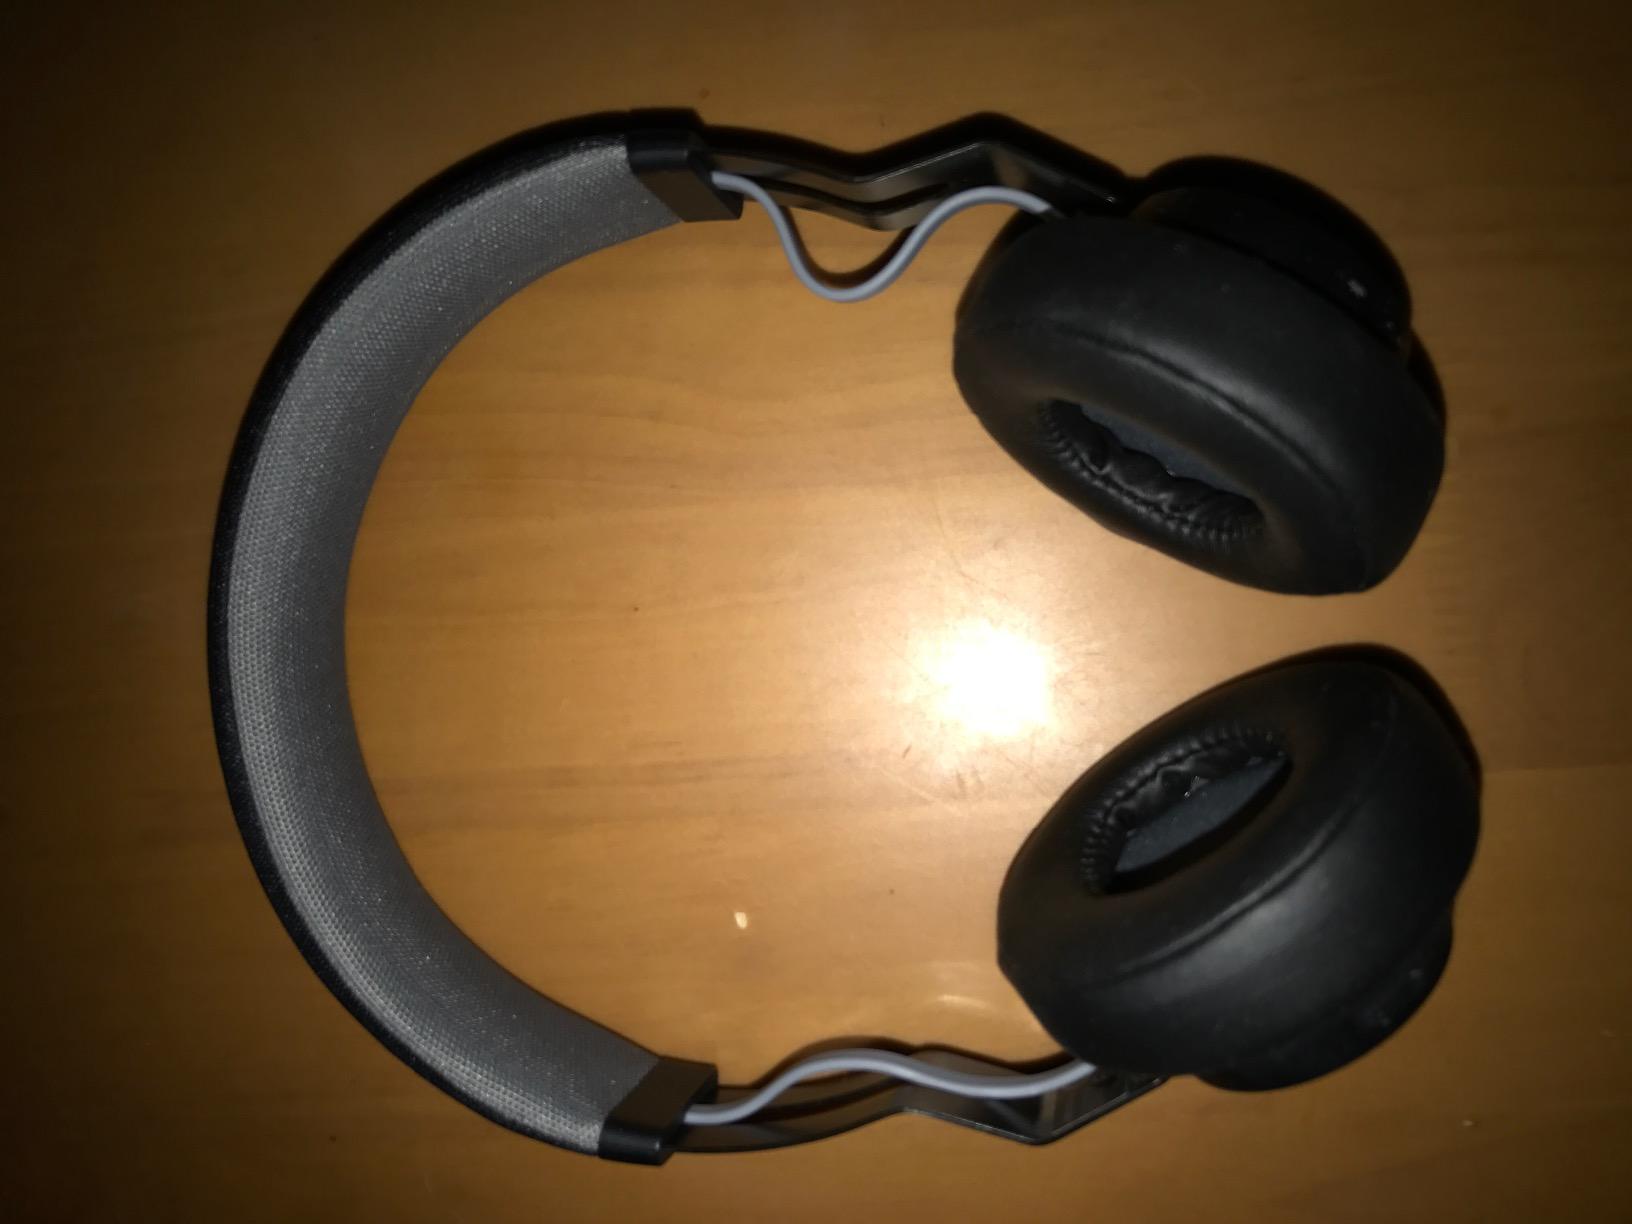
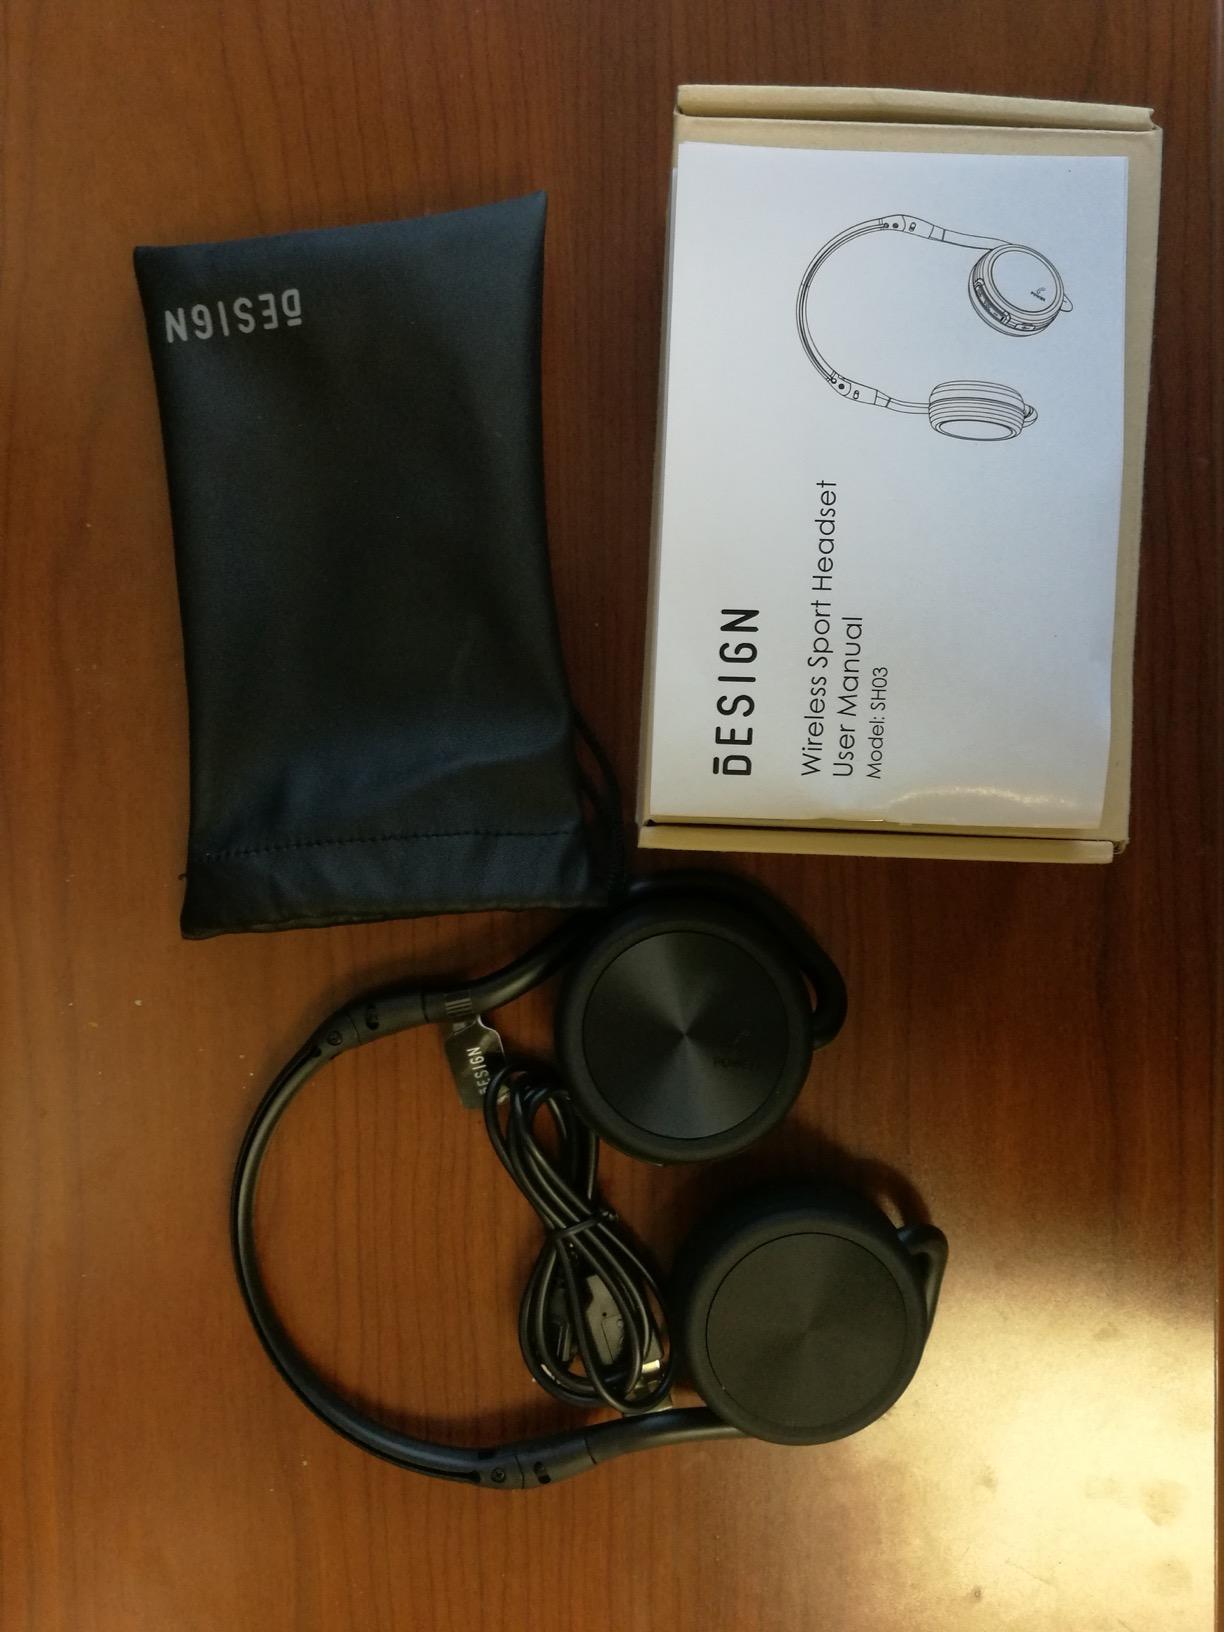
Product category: headphones
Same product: no